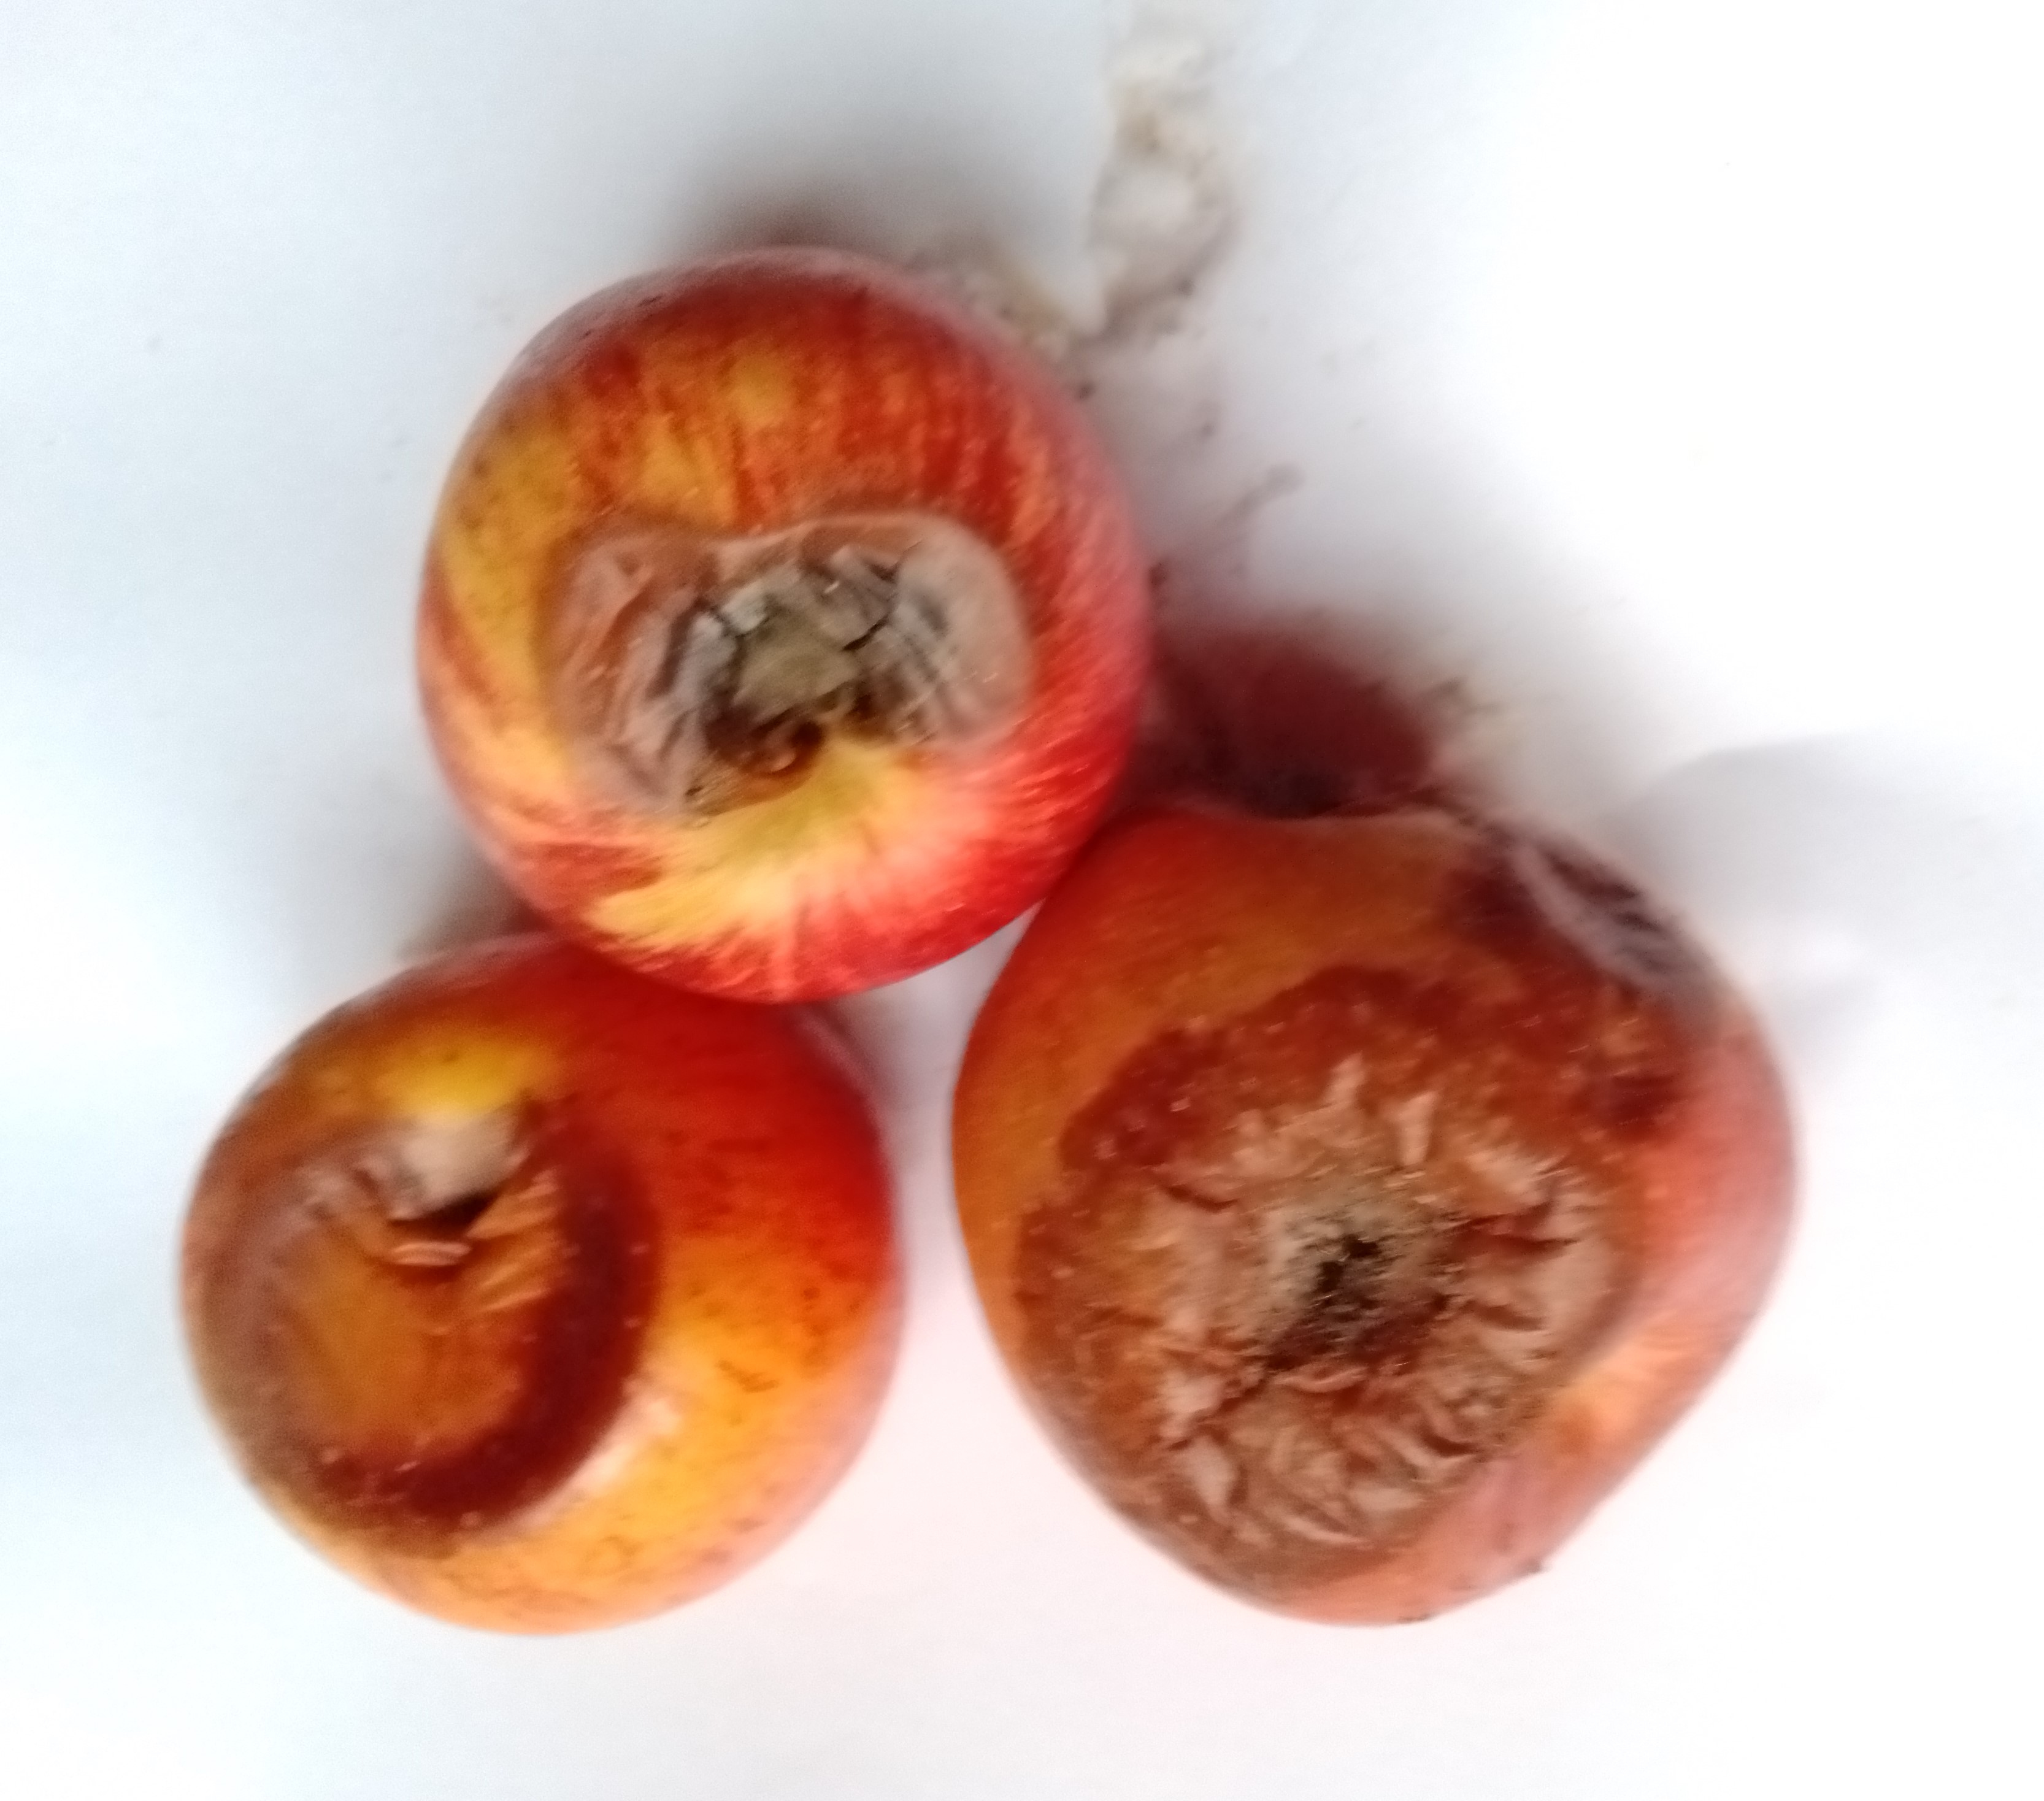
Fruit: apple
Condition: rotten